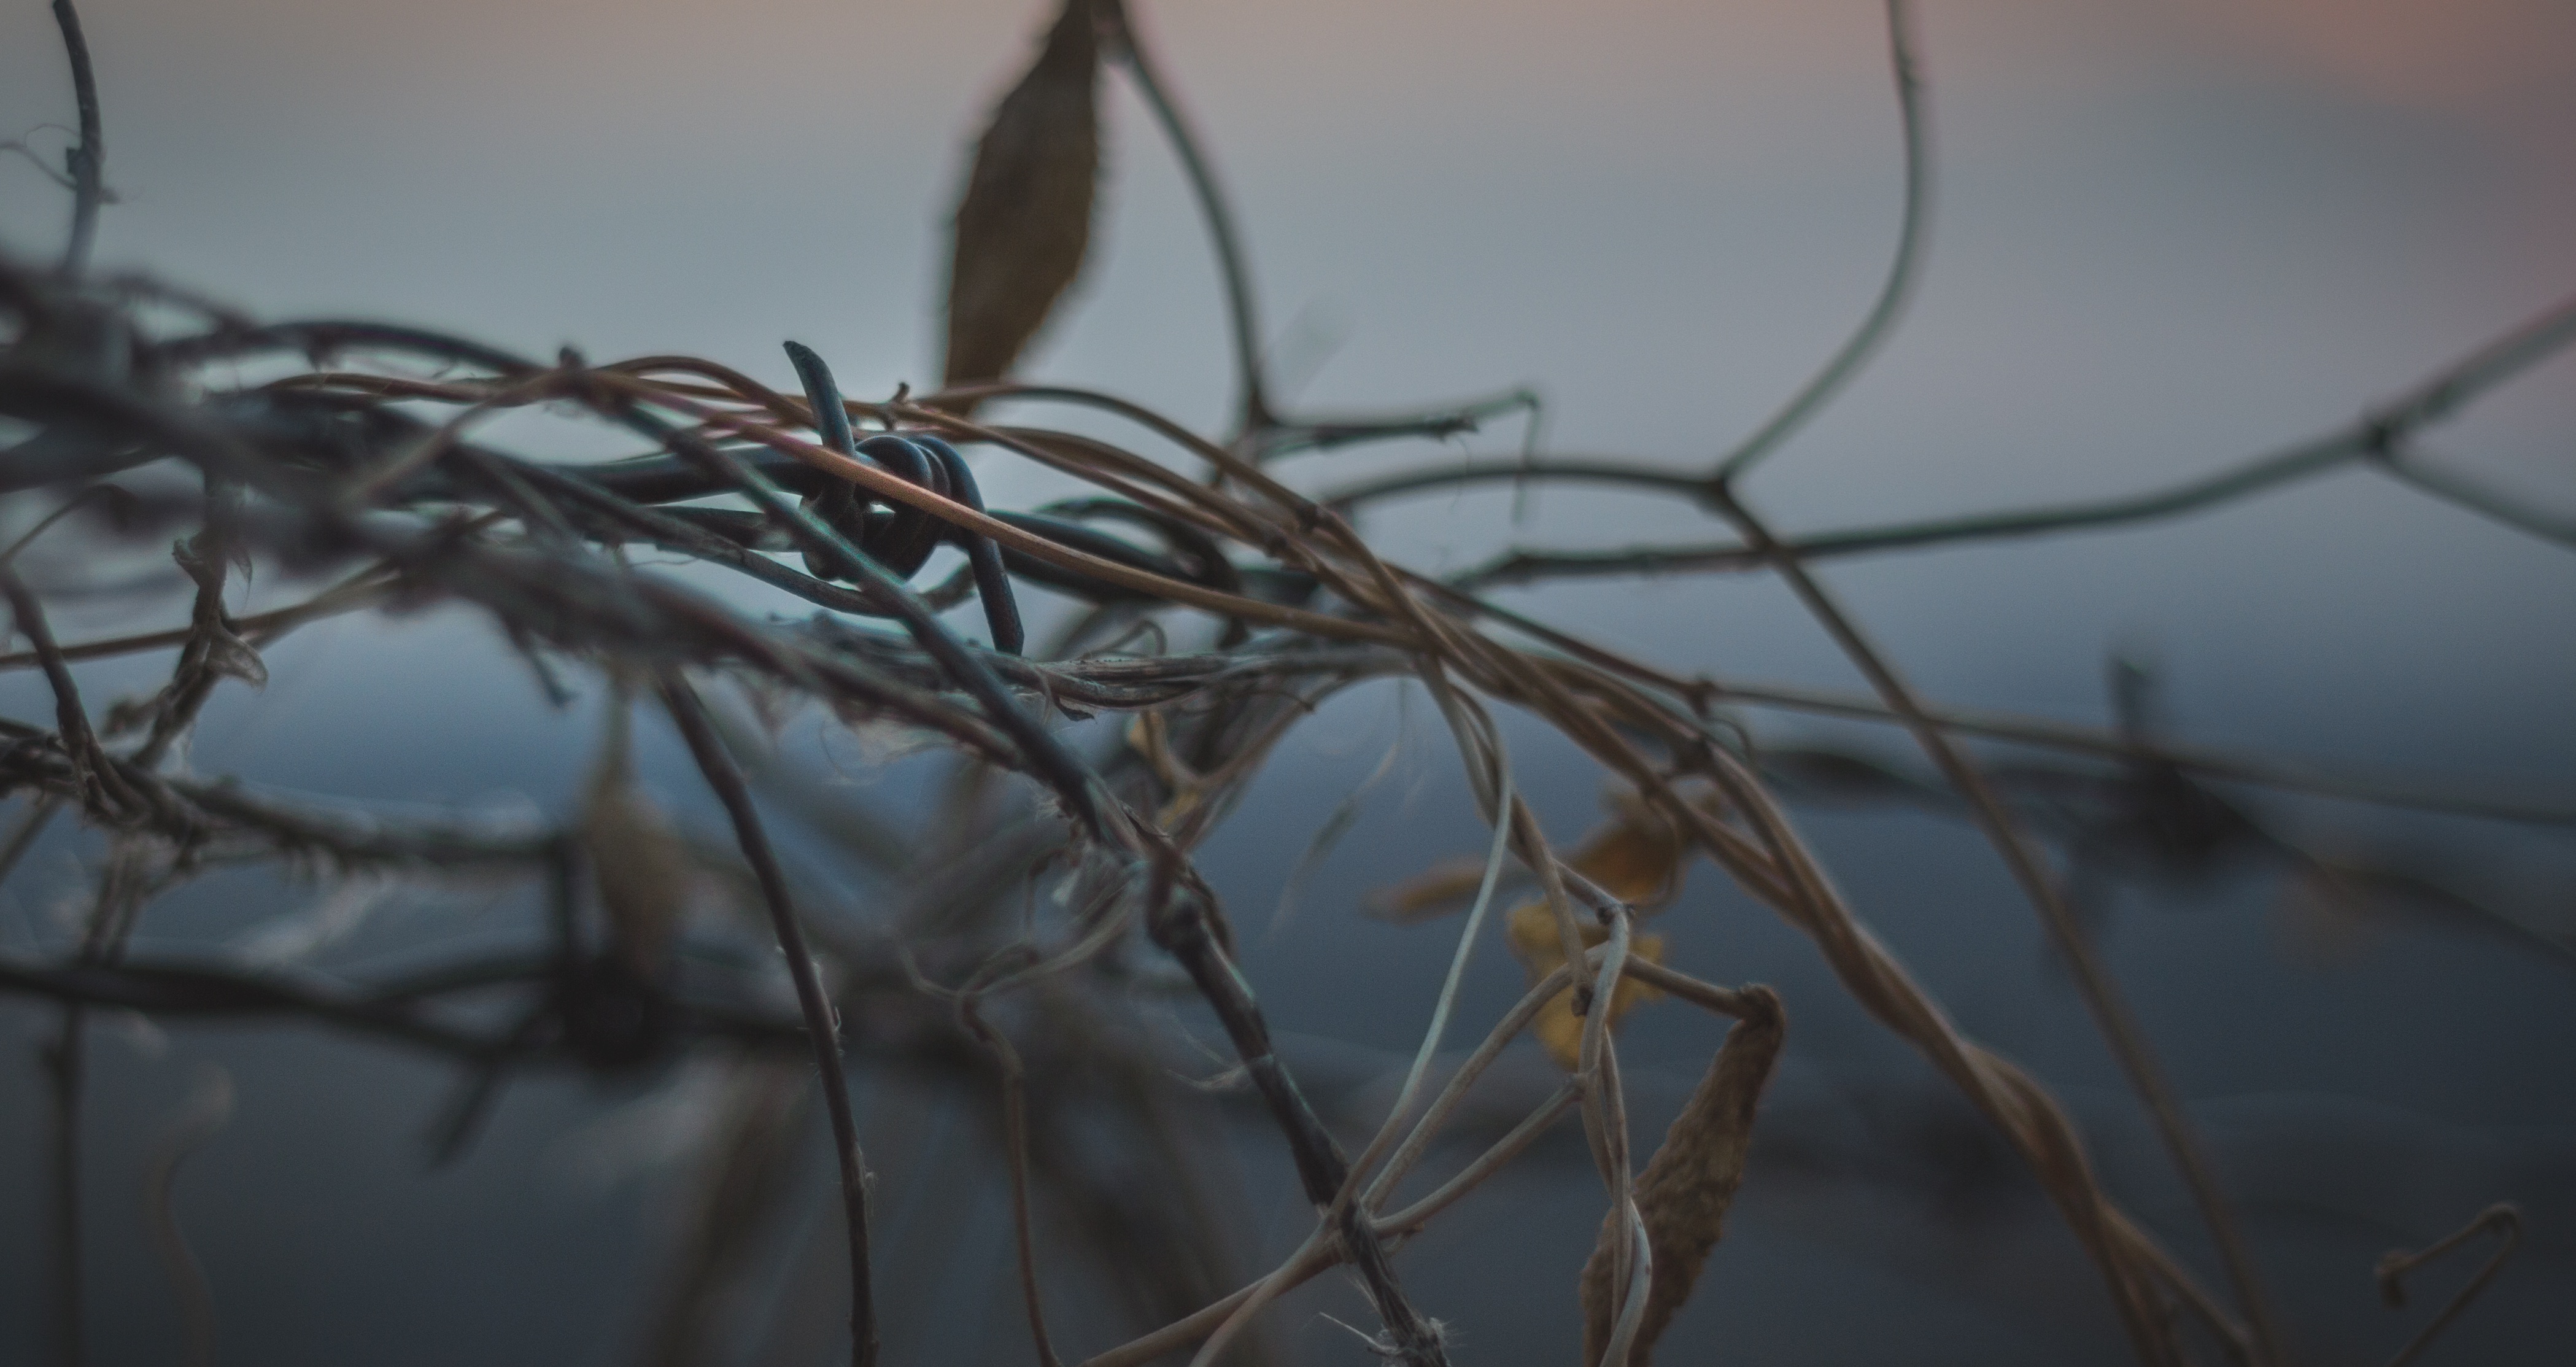
nature, branch, snow, winter, light, sunlight, leaf, ice, reflection, season, twig, close up, freezing, macro photography, plant stem